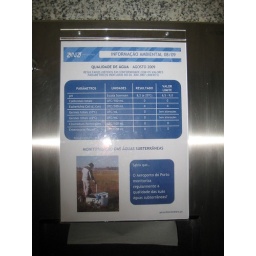
Sign in bathroom at airport showing levels of water contamination